Mimmo Liguoro

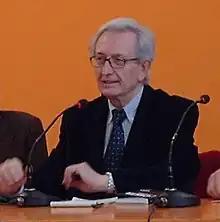
Mimmo Liguoro in 2008.

Mimmo Liguoro (born July 16, 1941) is an Italian journalist. He was chief editor and host of TG2 from 1982 to 1995 and TG3 from 1995 to 2006.